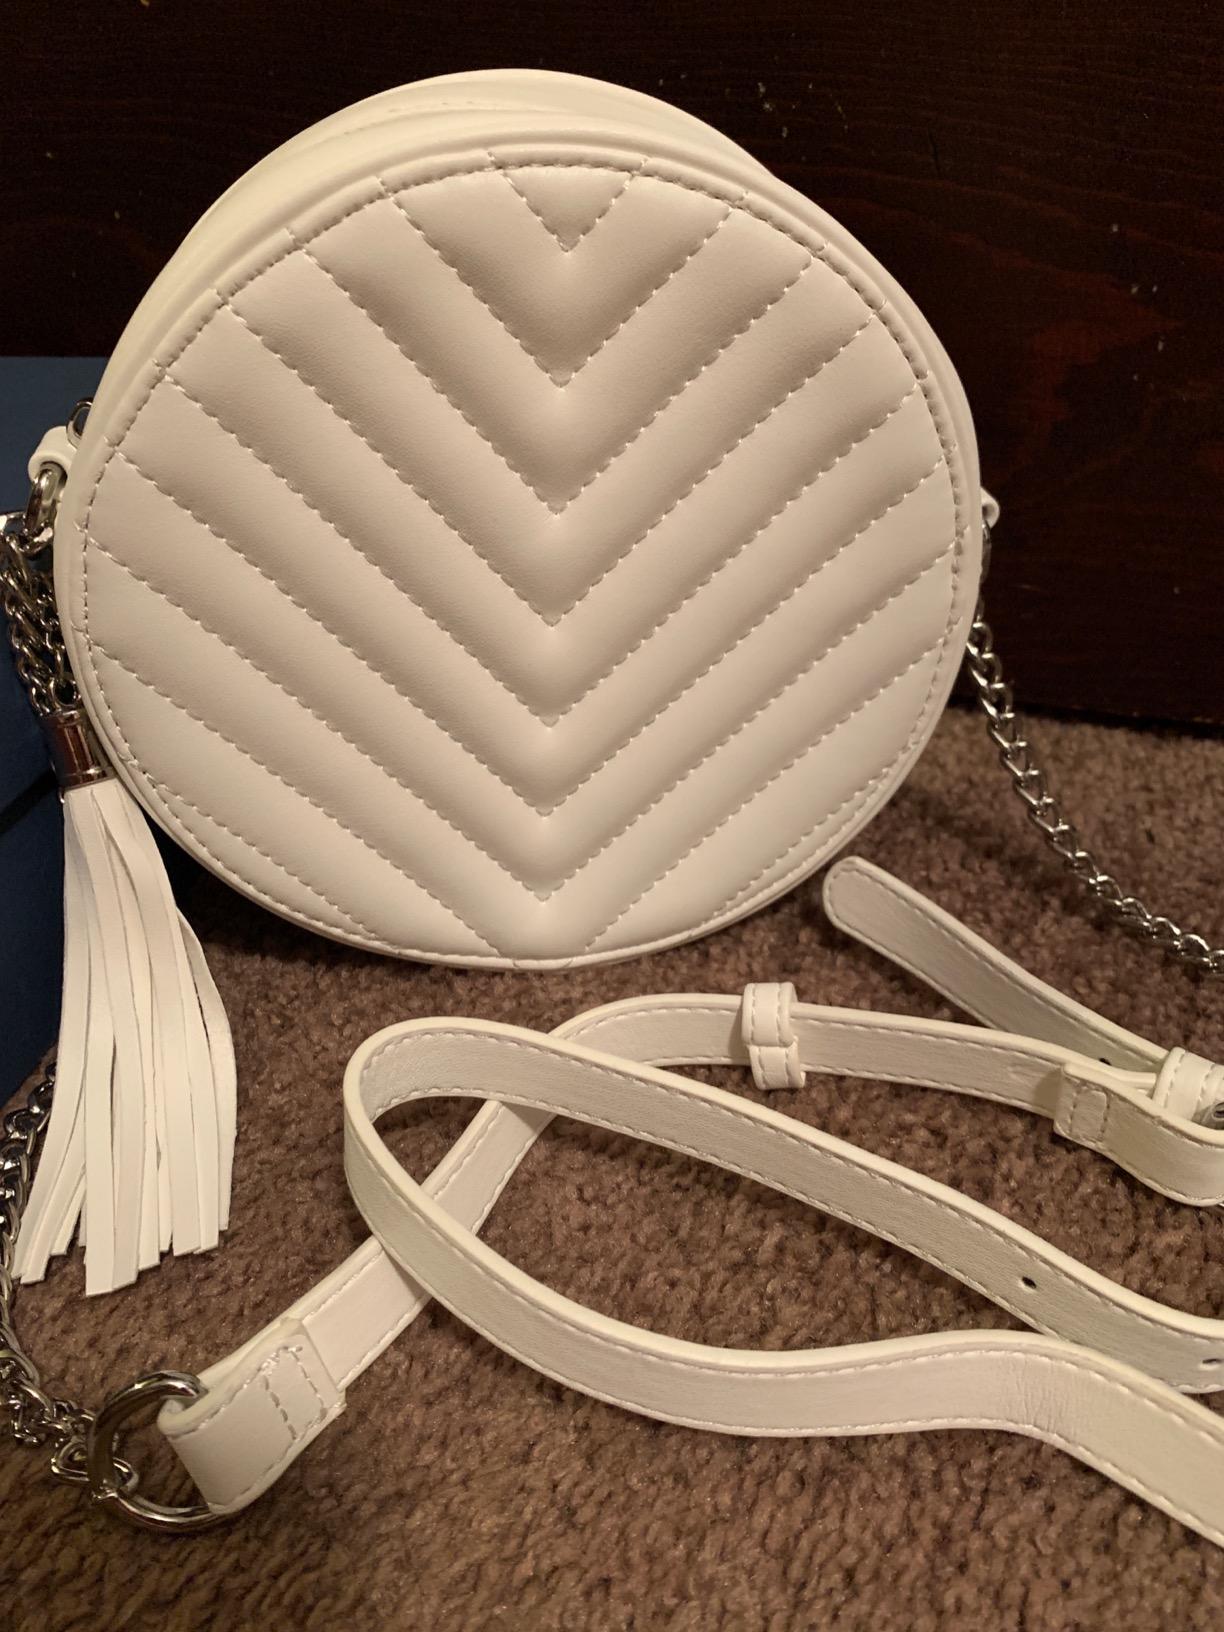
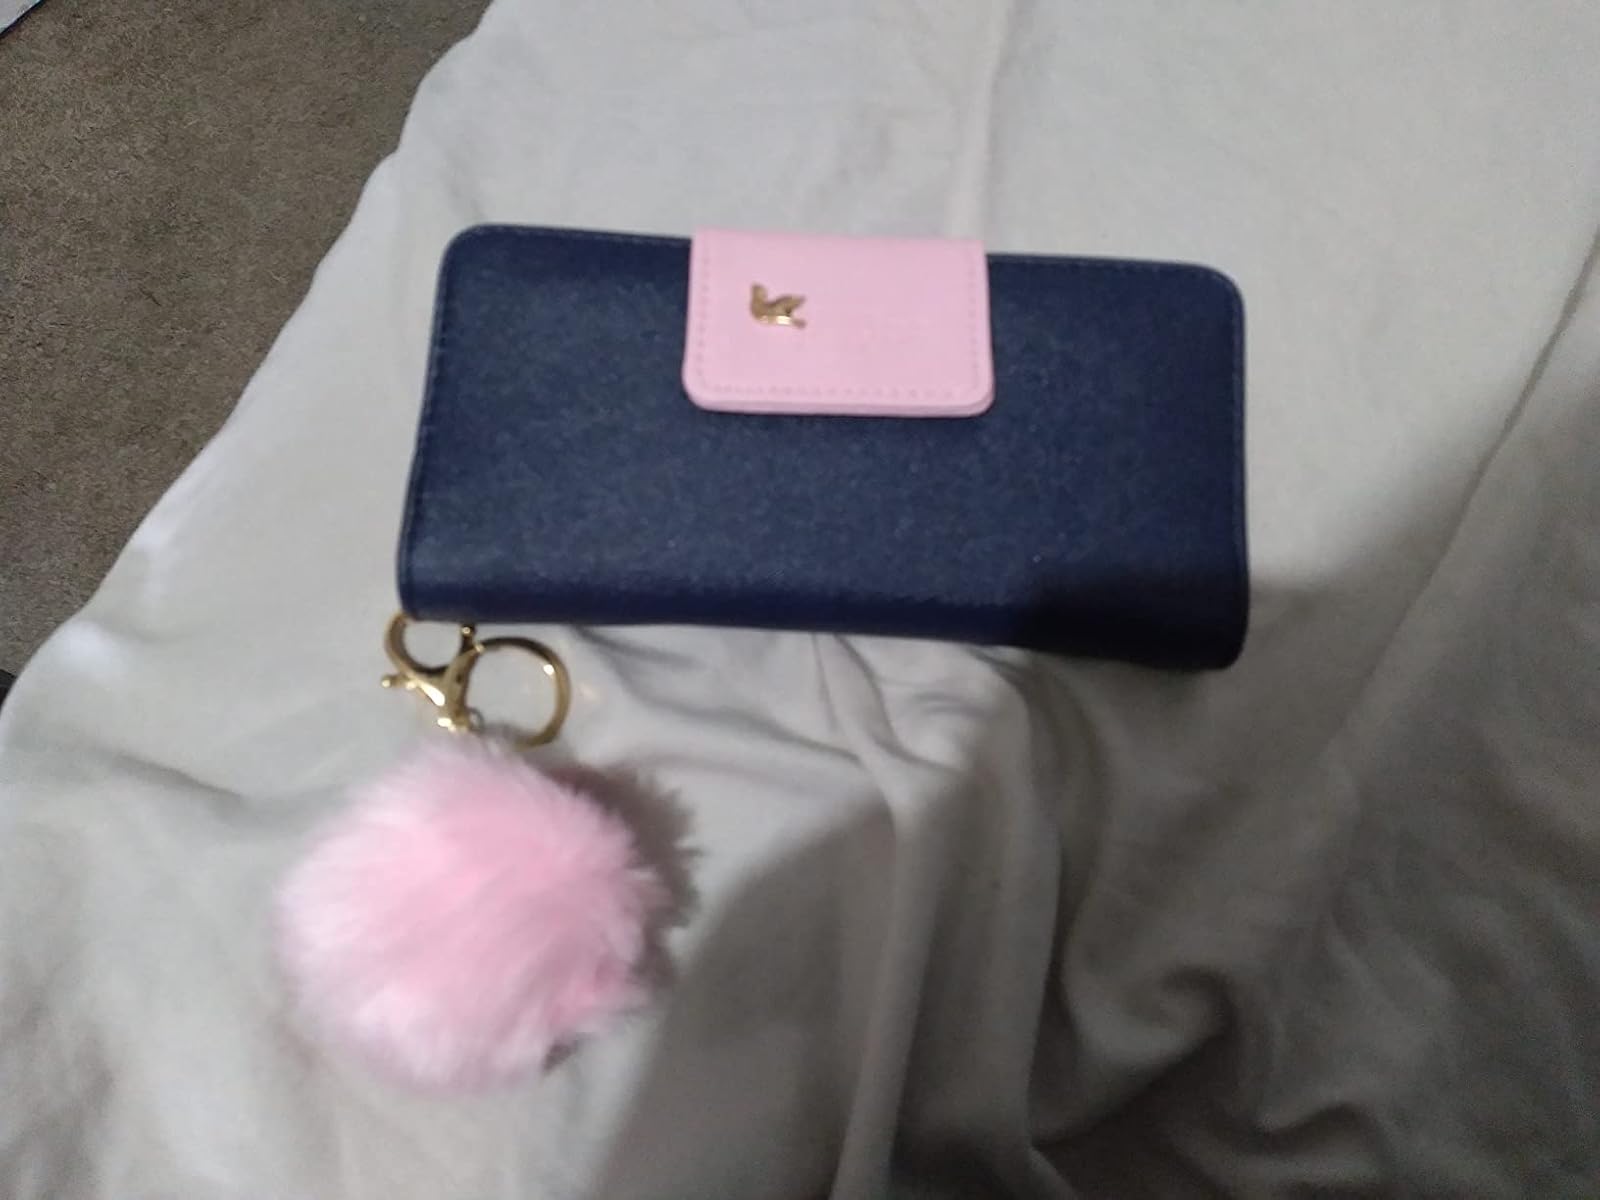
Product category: accessories_handbag
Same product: no